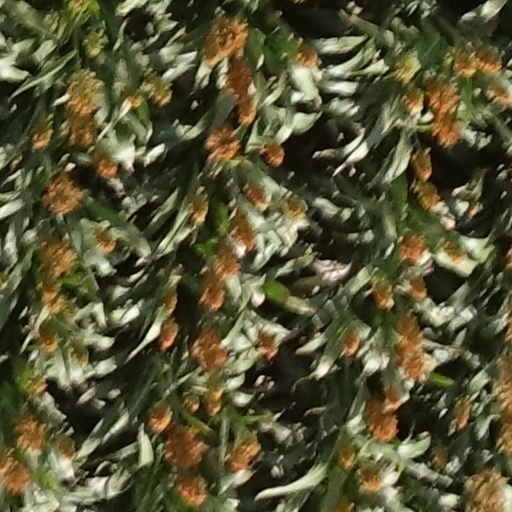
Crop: sorghum